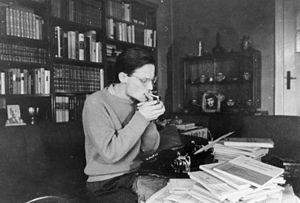
Wolfgang Harich était philosophe et journaliste. Il était l'un des plus importants intellectuels marxistes de la RDA.